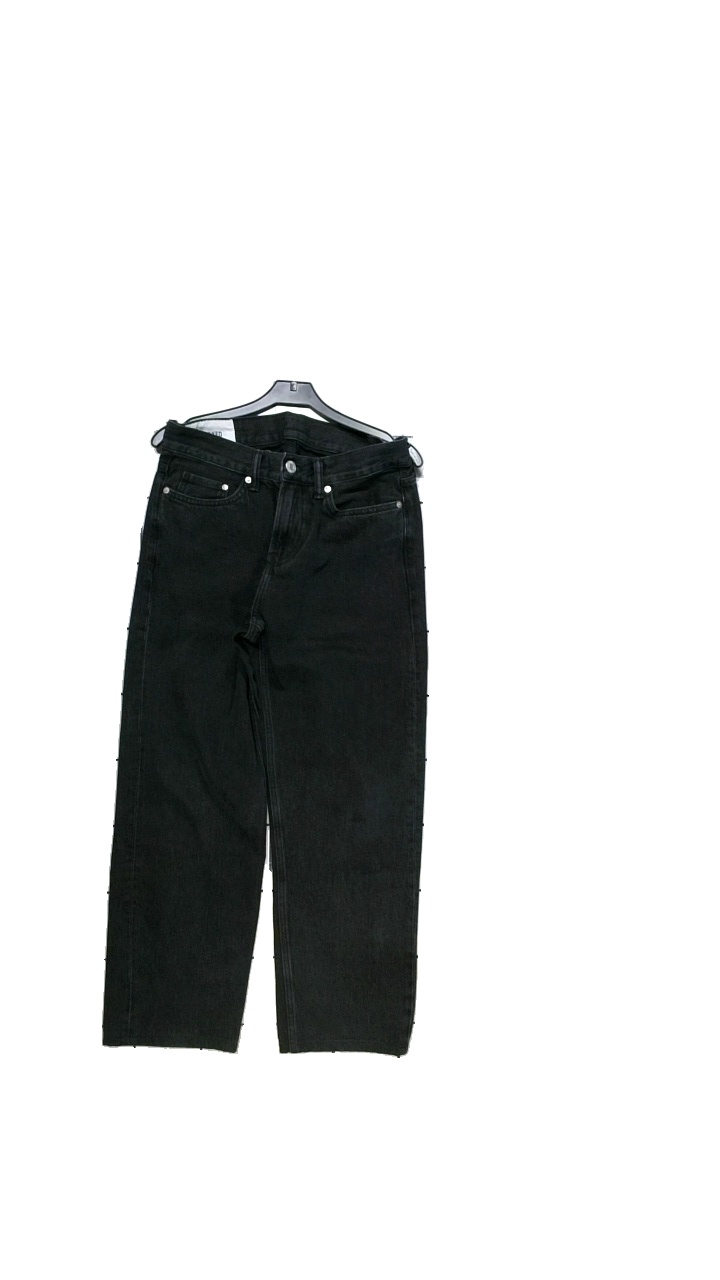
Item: Jeans (Unisex)
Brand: H&m
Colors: Black
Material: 100% cotton
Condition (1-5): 4
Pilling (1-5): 4
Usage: Reuse
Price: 50-100